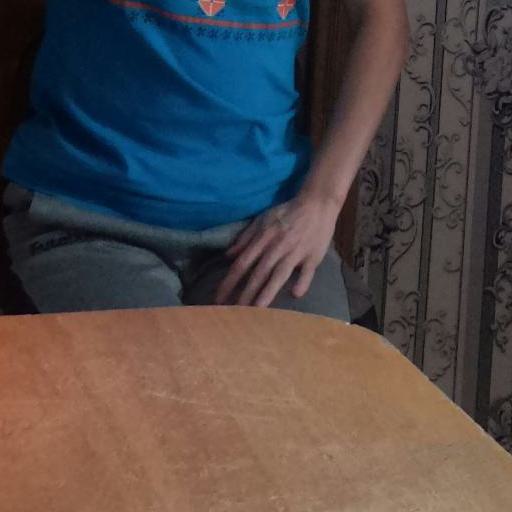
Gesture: no_gesture